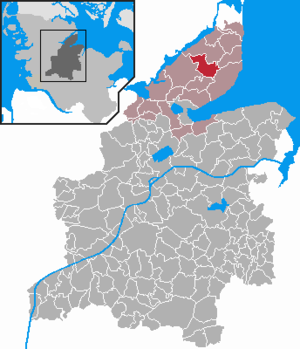
Holzdorf est une municipalité allemande située dans le land du Schleswig-Holstein et dans l'arrondissement de Rendsburg-Eckernförde. En 2015, sa population est de 864 habitants.